Robot Wars (TV series)

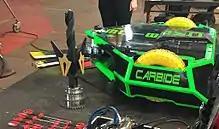
Carbide, the winning robot in the second rebooted series. A fast-spinning bar is its primary weapon.

On 13 January 2016, the BBC confirmed that it would be rebooting the show for a six-part series. The revived series was hosted by Dara Ó Briain and Angela Scanlon with Jonathan Pearce returning as commentator. The first episode was broadcast on 24 July at 8pm, the same slot as "Top Gear". Some robots from the original series returned, including Behemoth and Storm II, as well as four of the original House Robots, which were upgraded to be heavier, faster, better armed and with new looks. The 2016 series was filmed in a warehouse at Westway Park in Renfrew, Scotland.